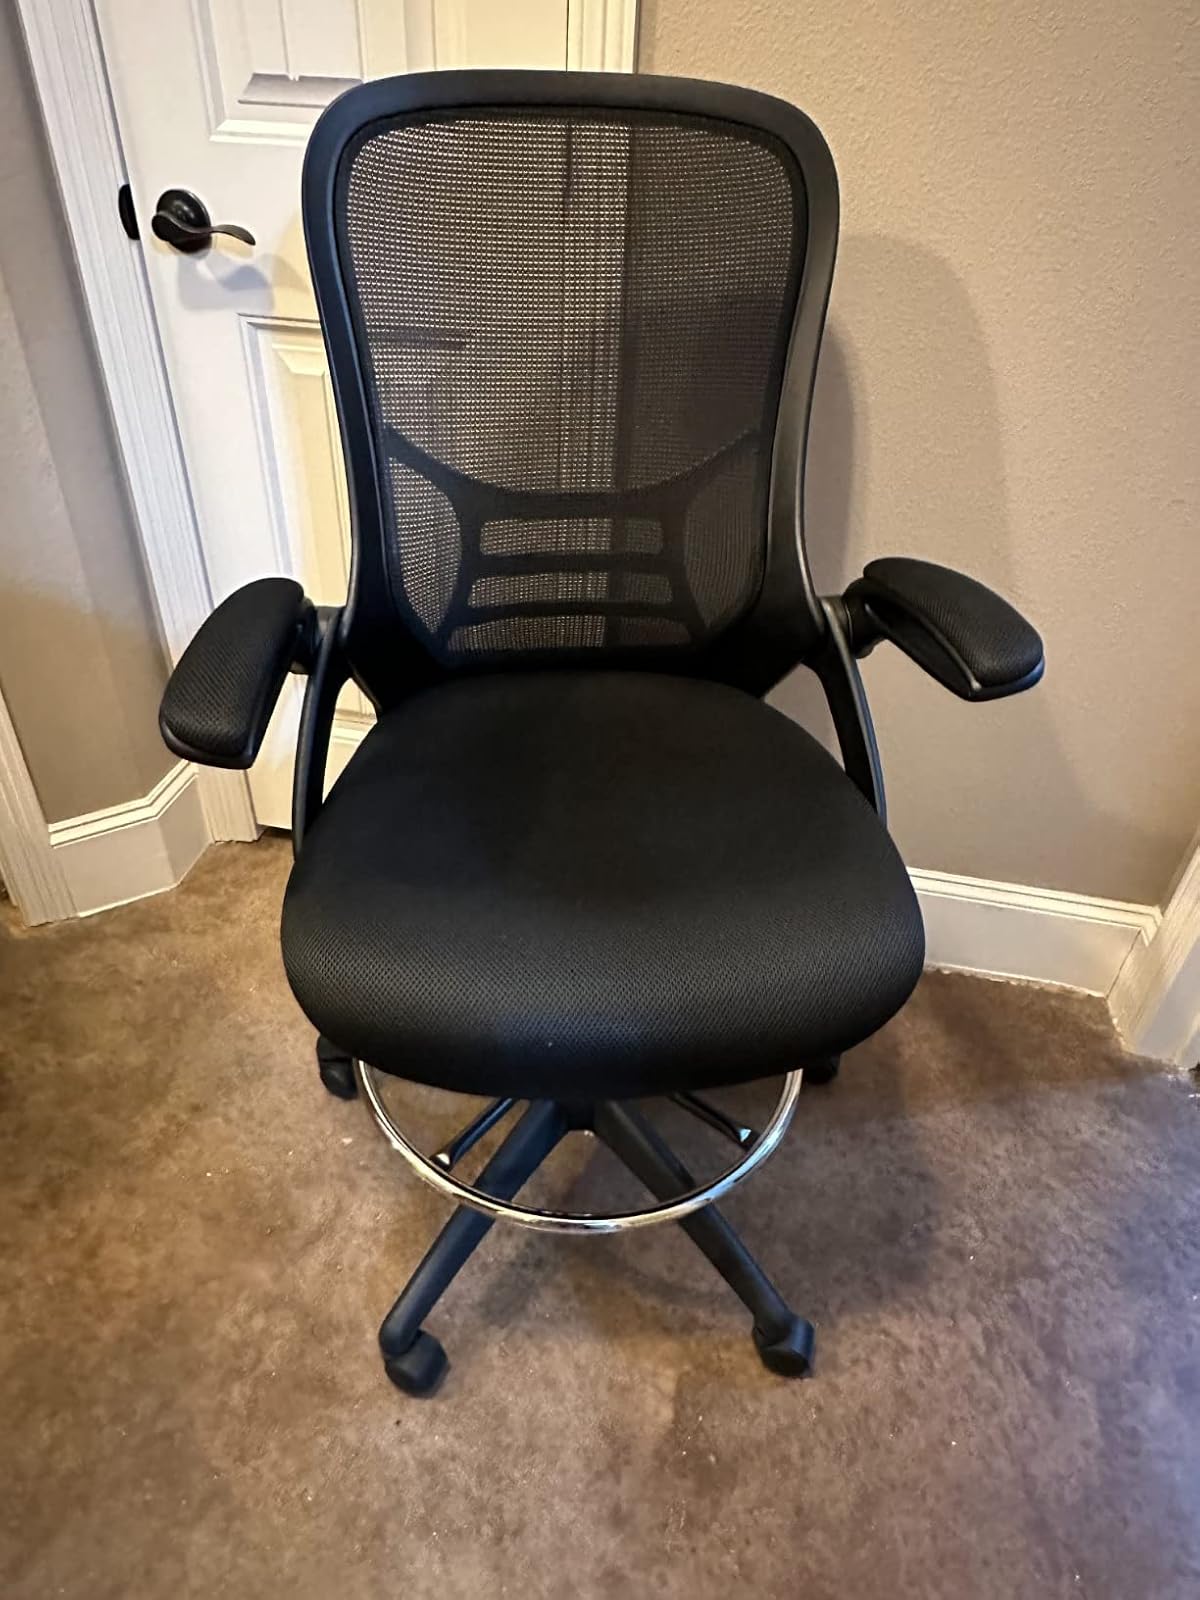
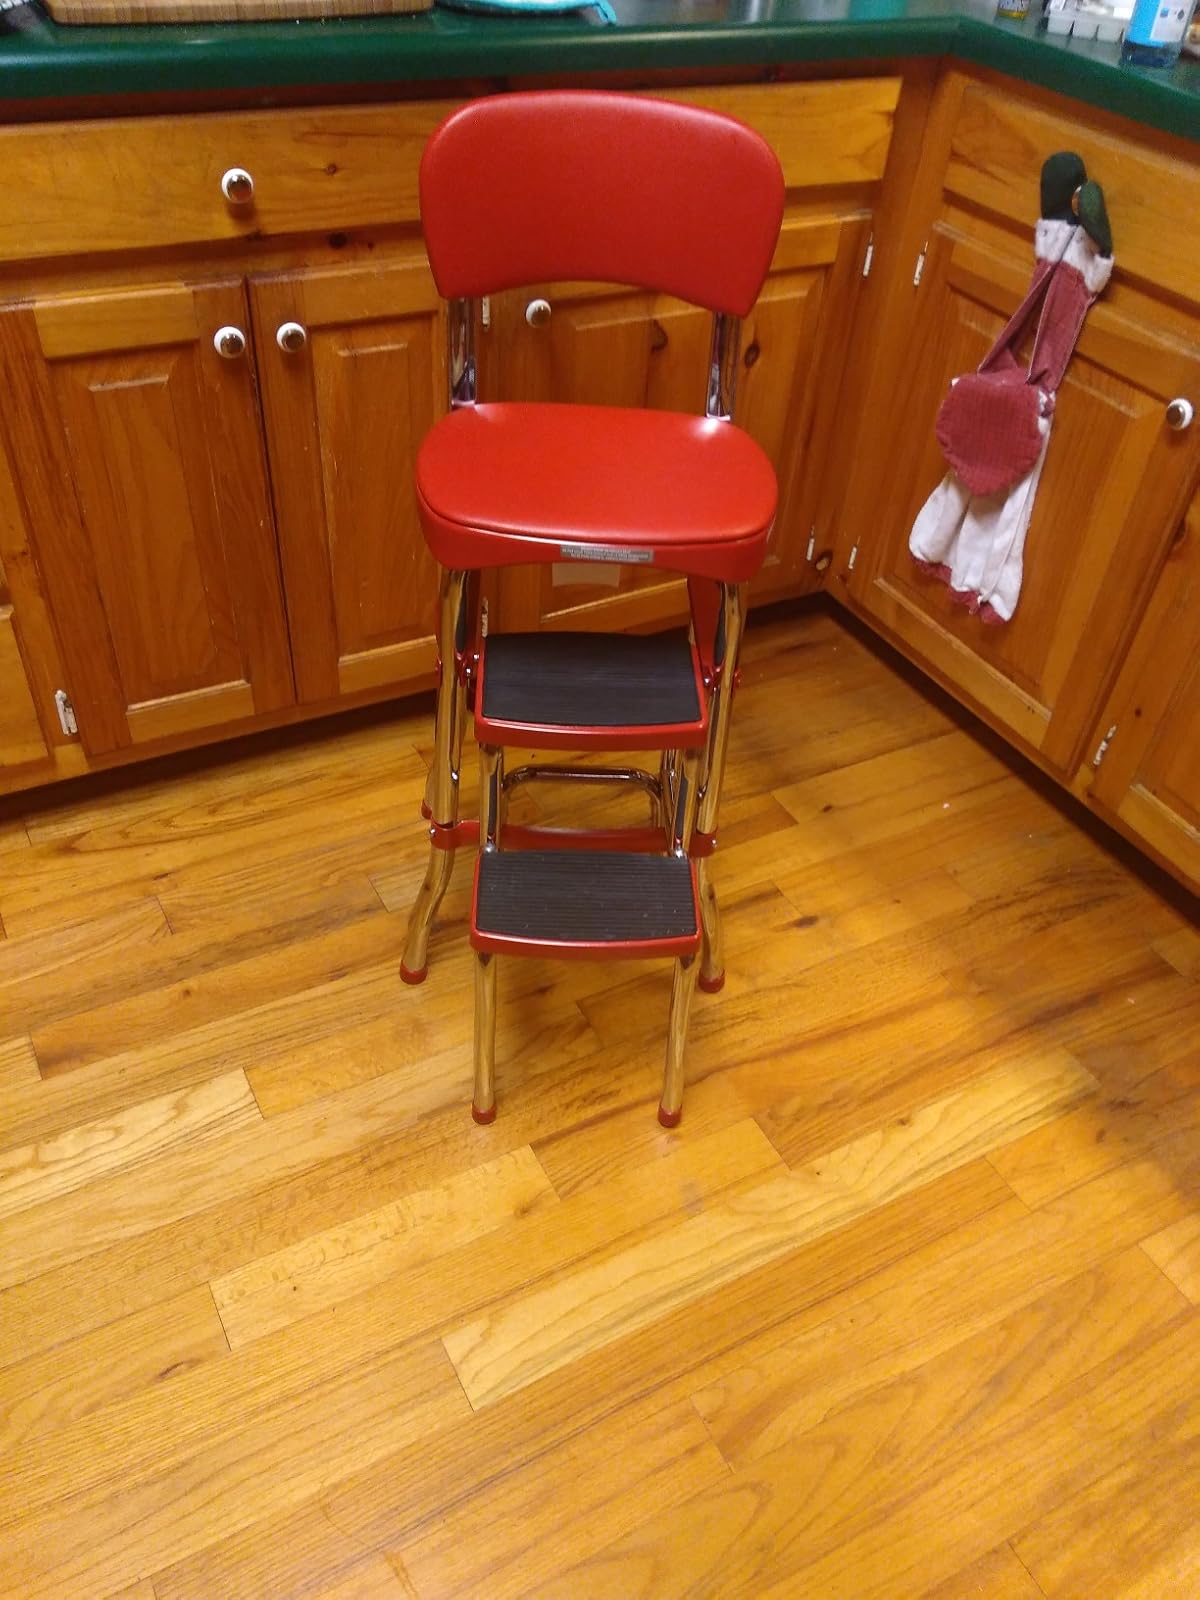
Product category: items_chair
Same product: no